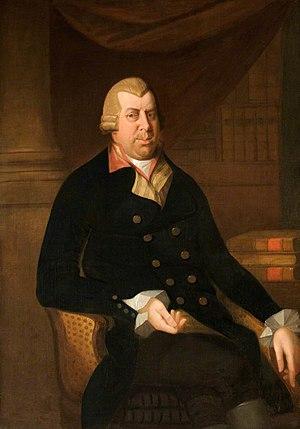
Richard Crawshay fut un marchand londonien d'acier et de canons, puis un fondeur d'acier du Pays de Galles, seul propriétaire à partir de 1794 de Cyfarthfa Ironworks, qui était en 1803 la plus grande aciérie du monde, employant 1 500 personnes, qui battait sa propre monnaie et utilisait l'énergie hydraulique d'une rivière détournée, la Taff Fawr.